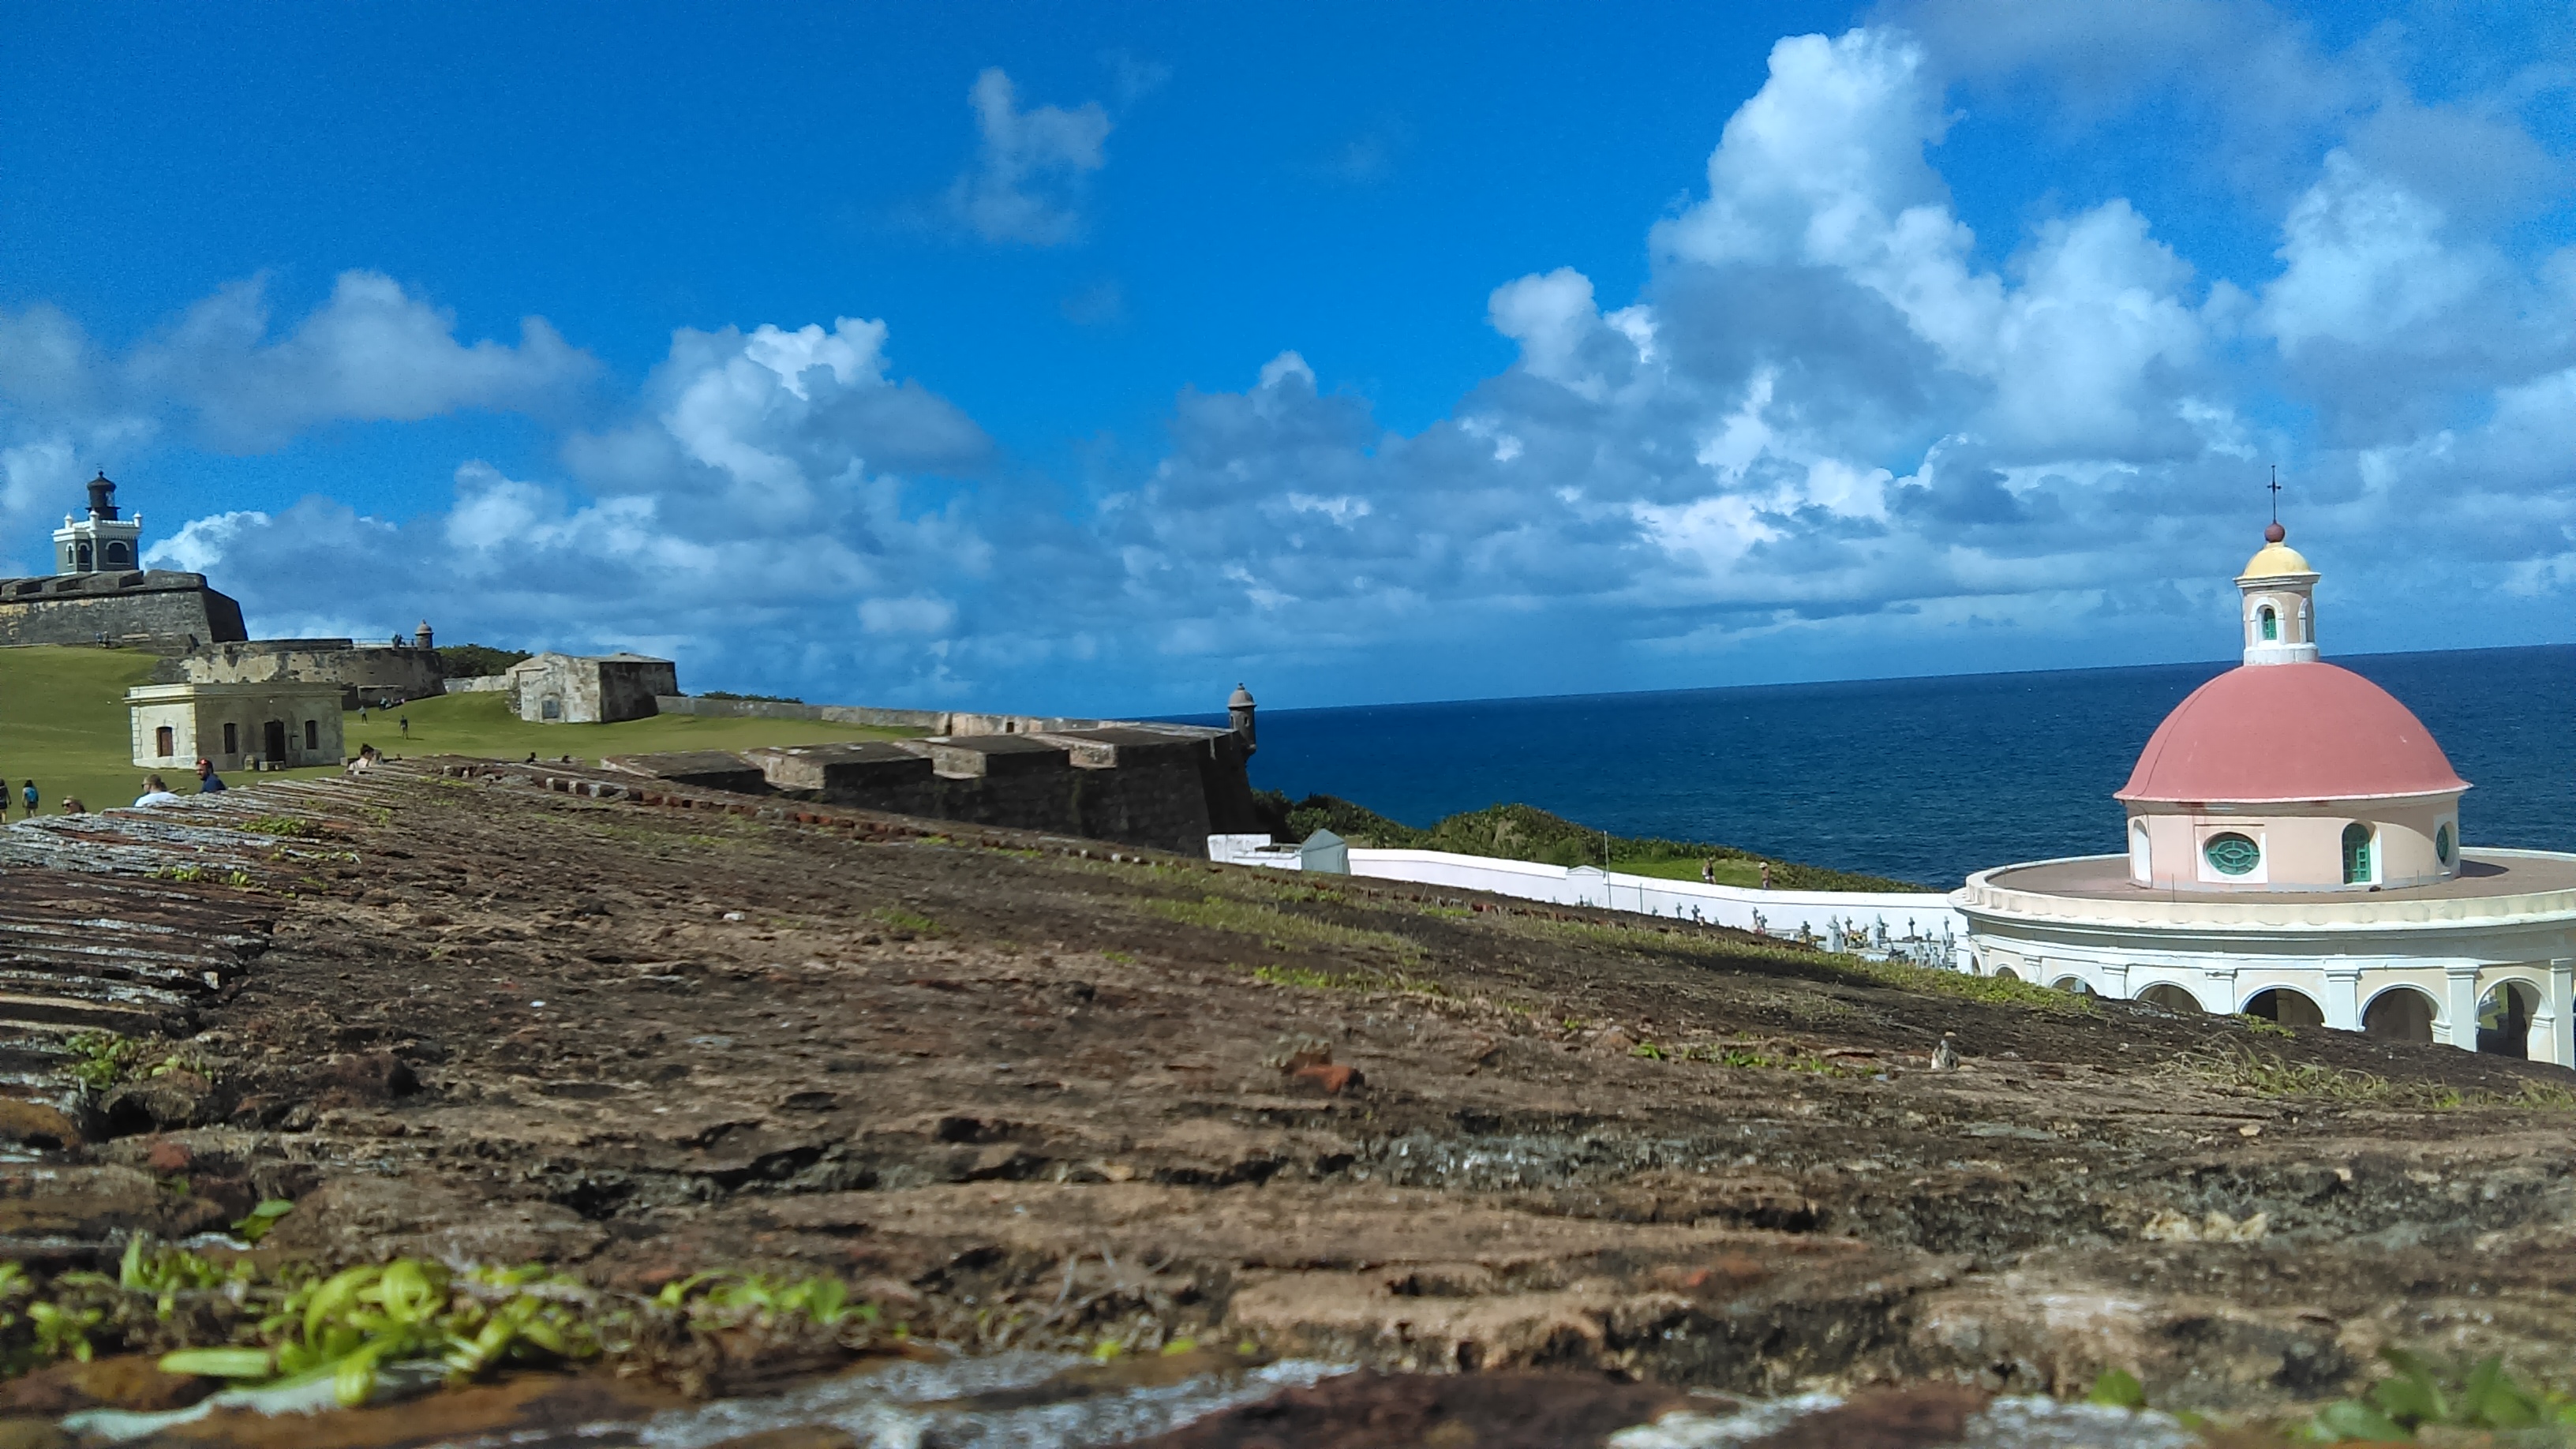
puerto rico, sky, promontory, coast, cloud, sea, terrain, cape, tourism, historic site, village, tower, landscape